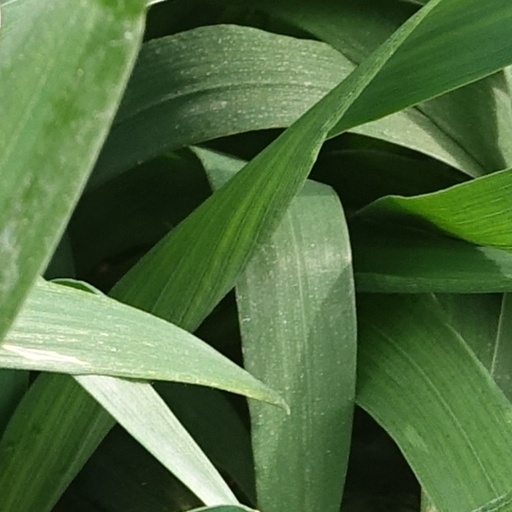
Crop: wheat